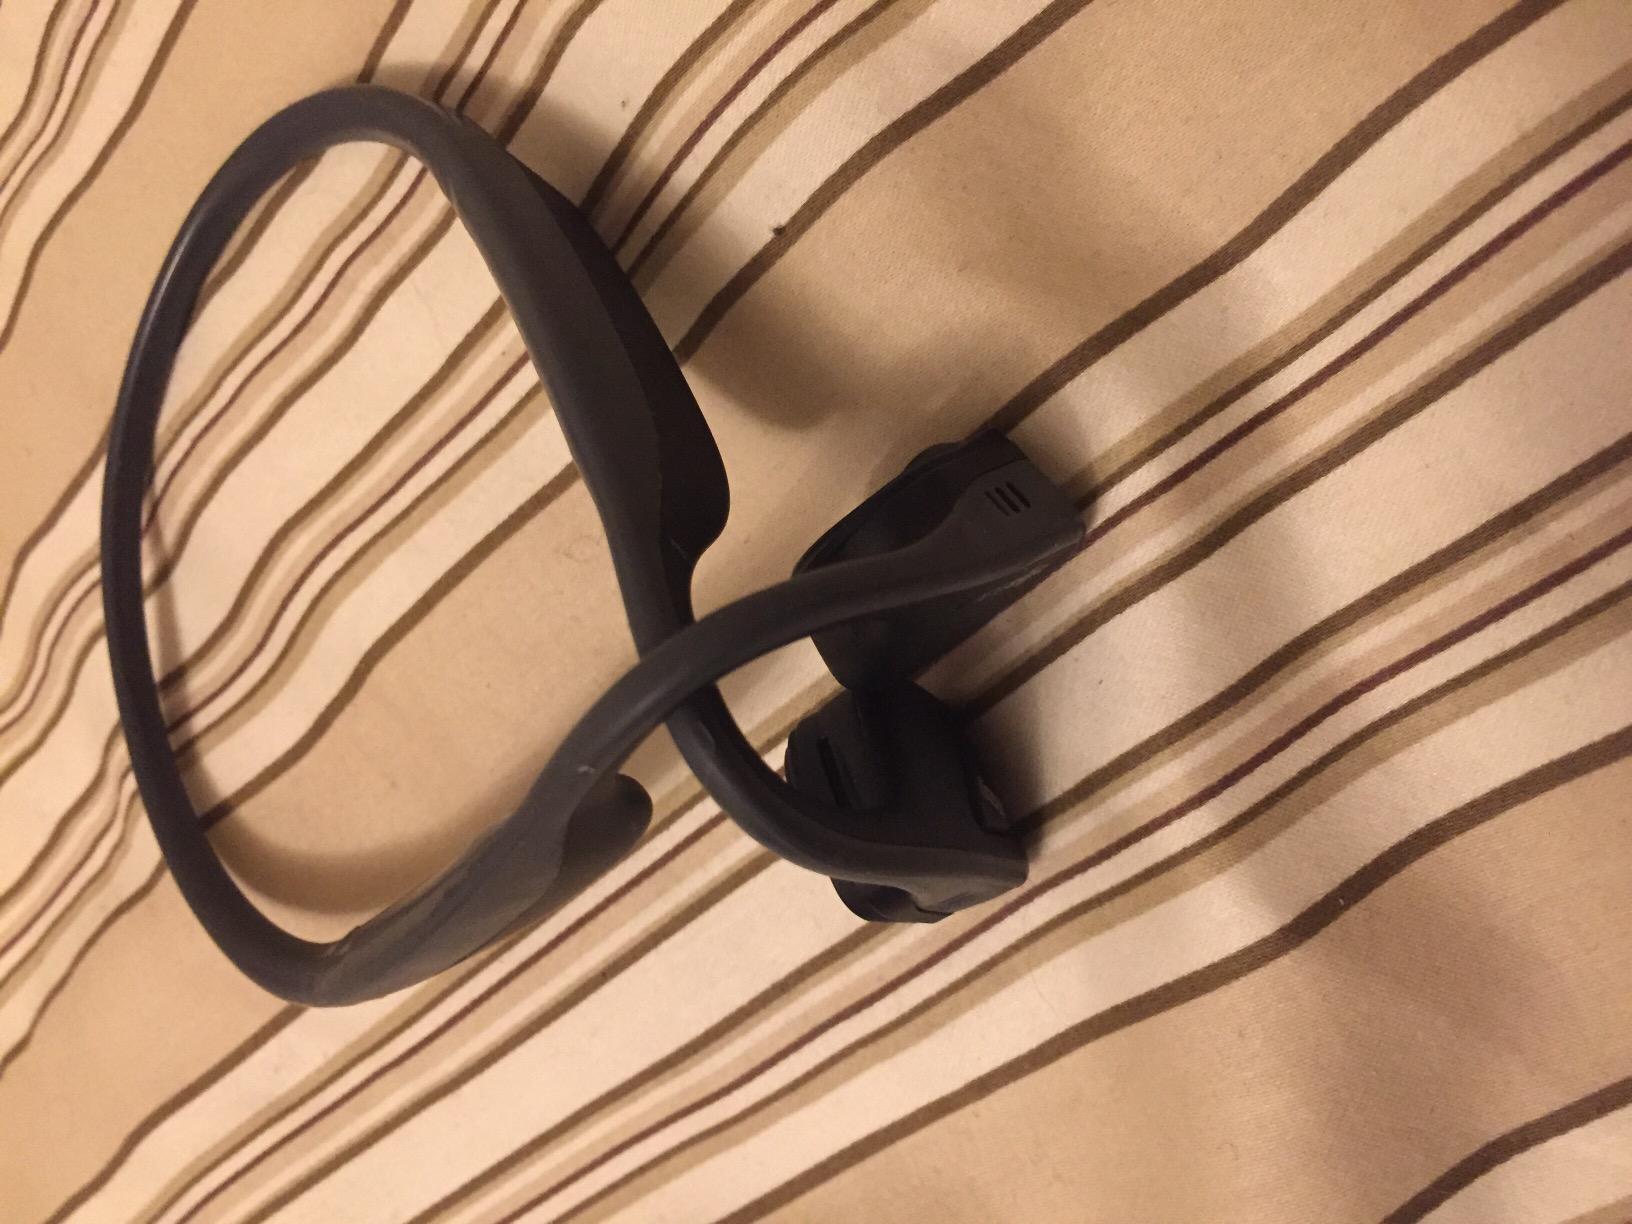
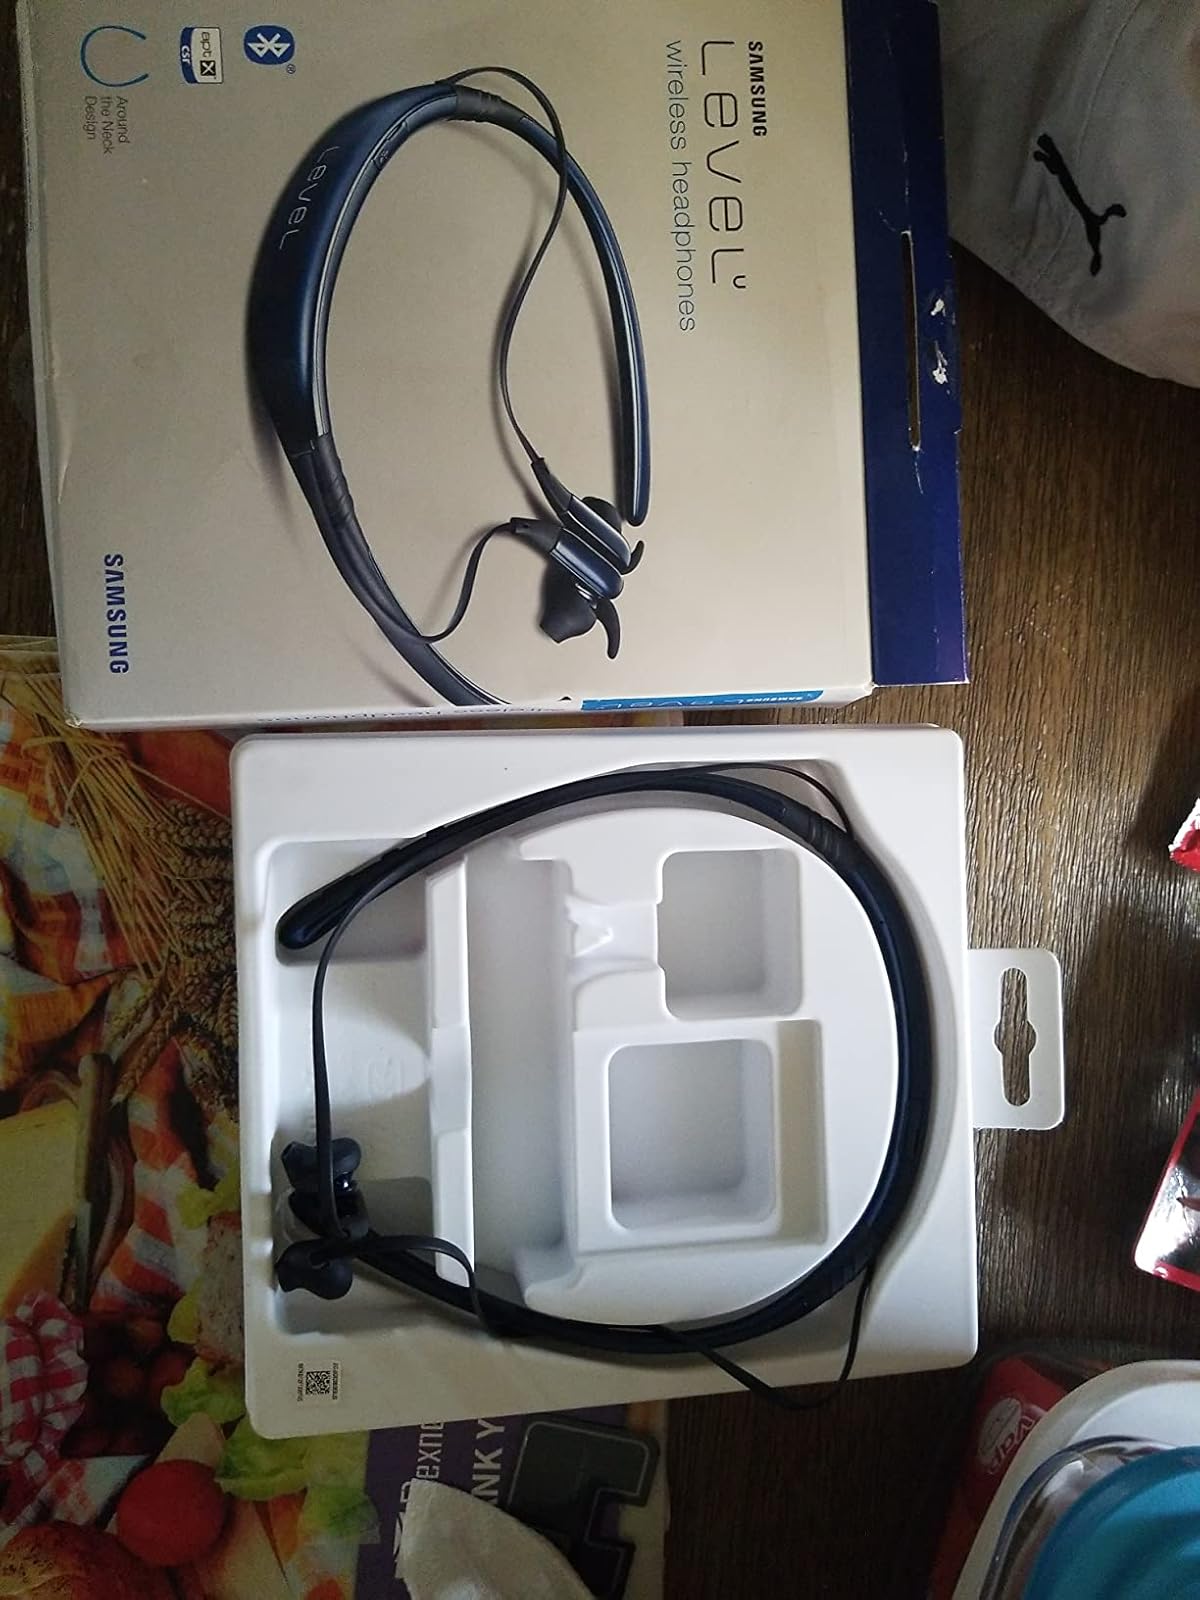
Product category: headphones
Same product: no